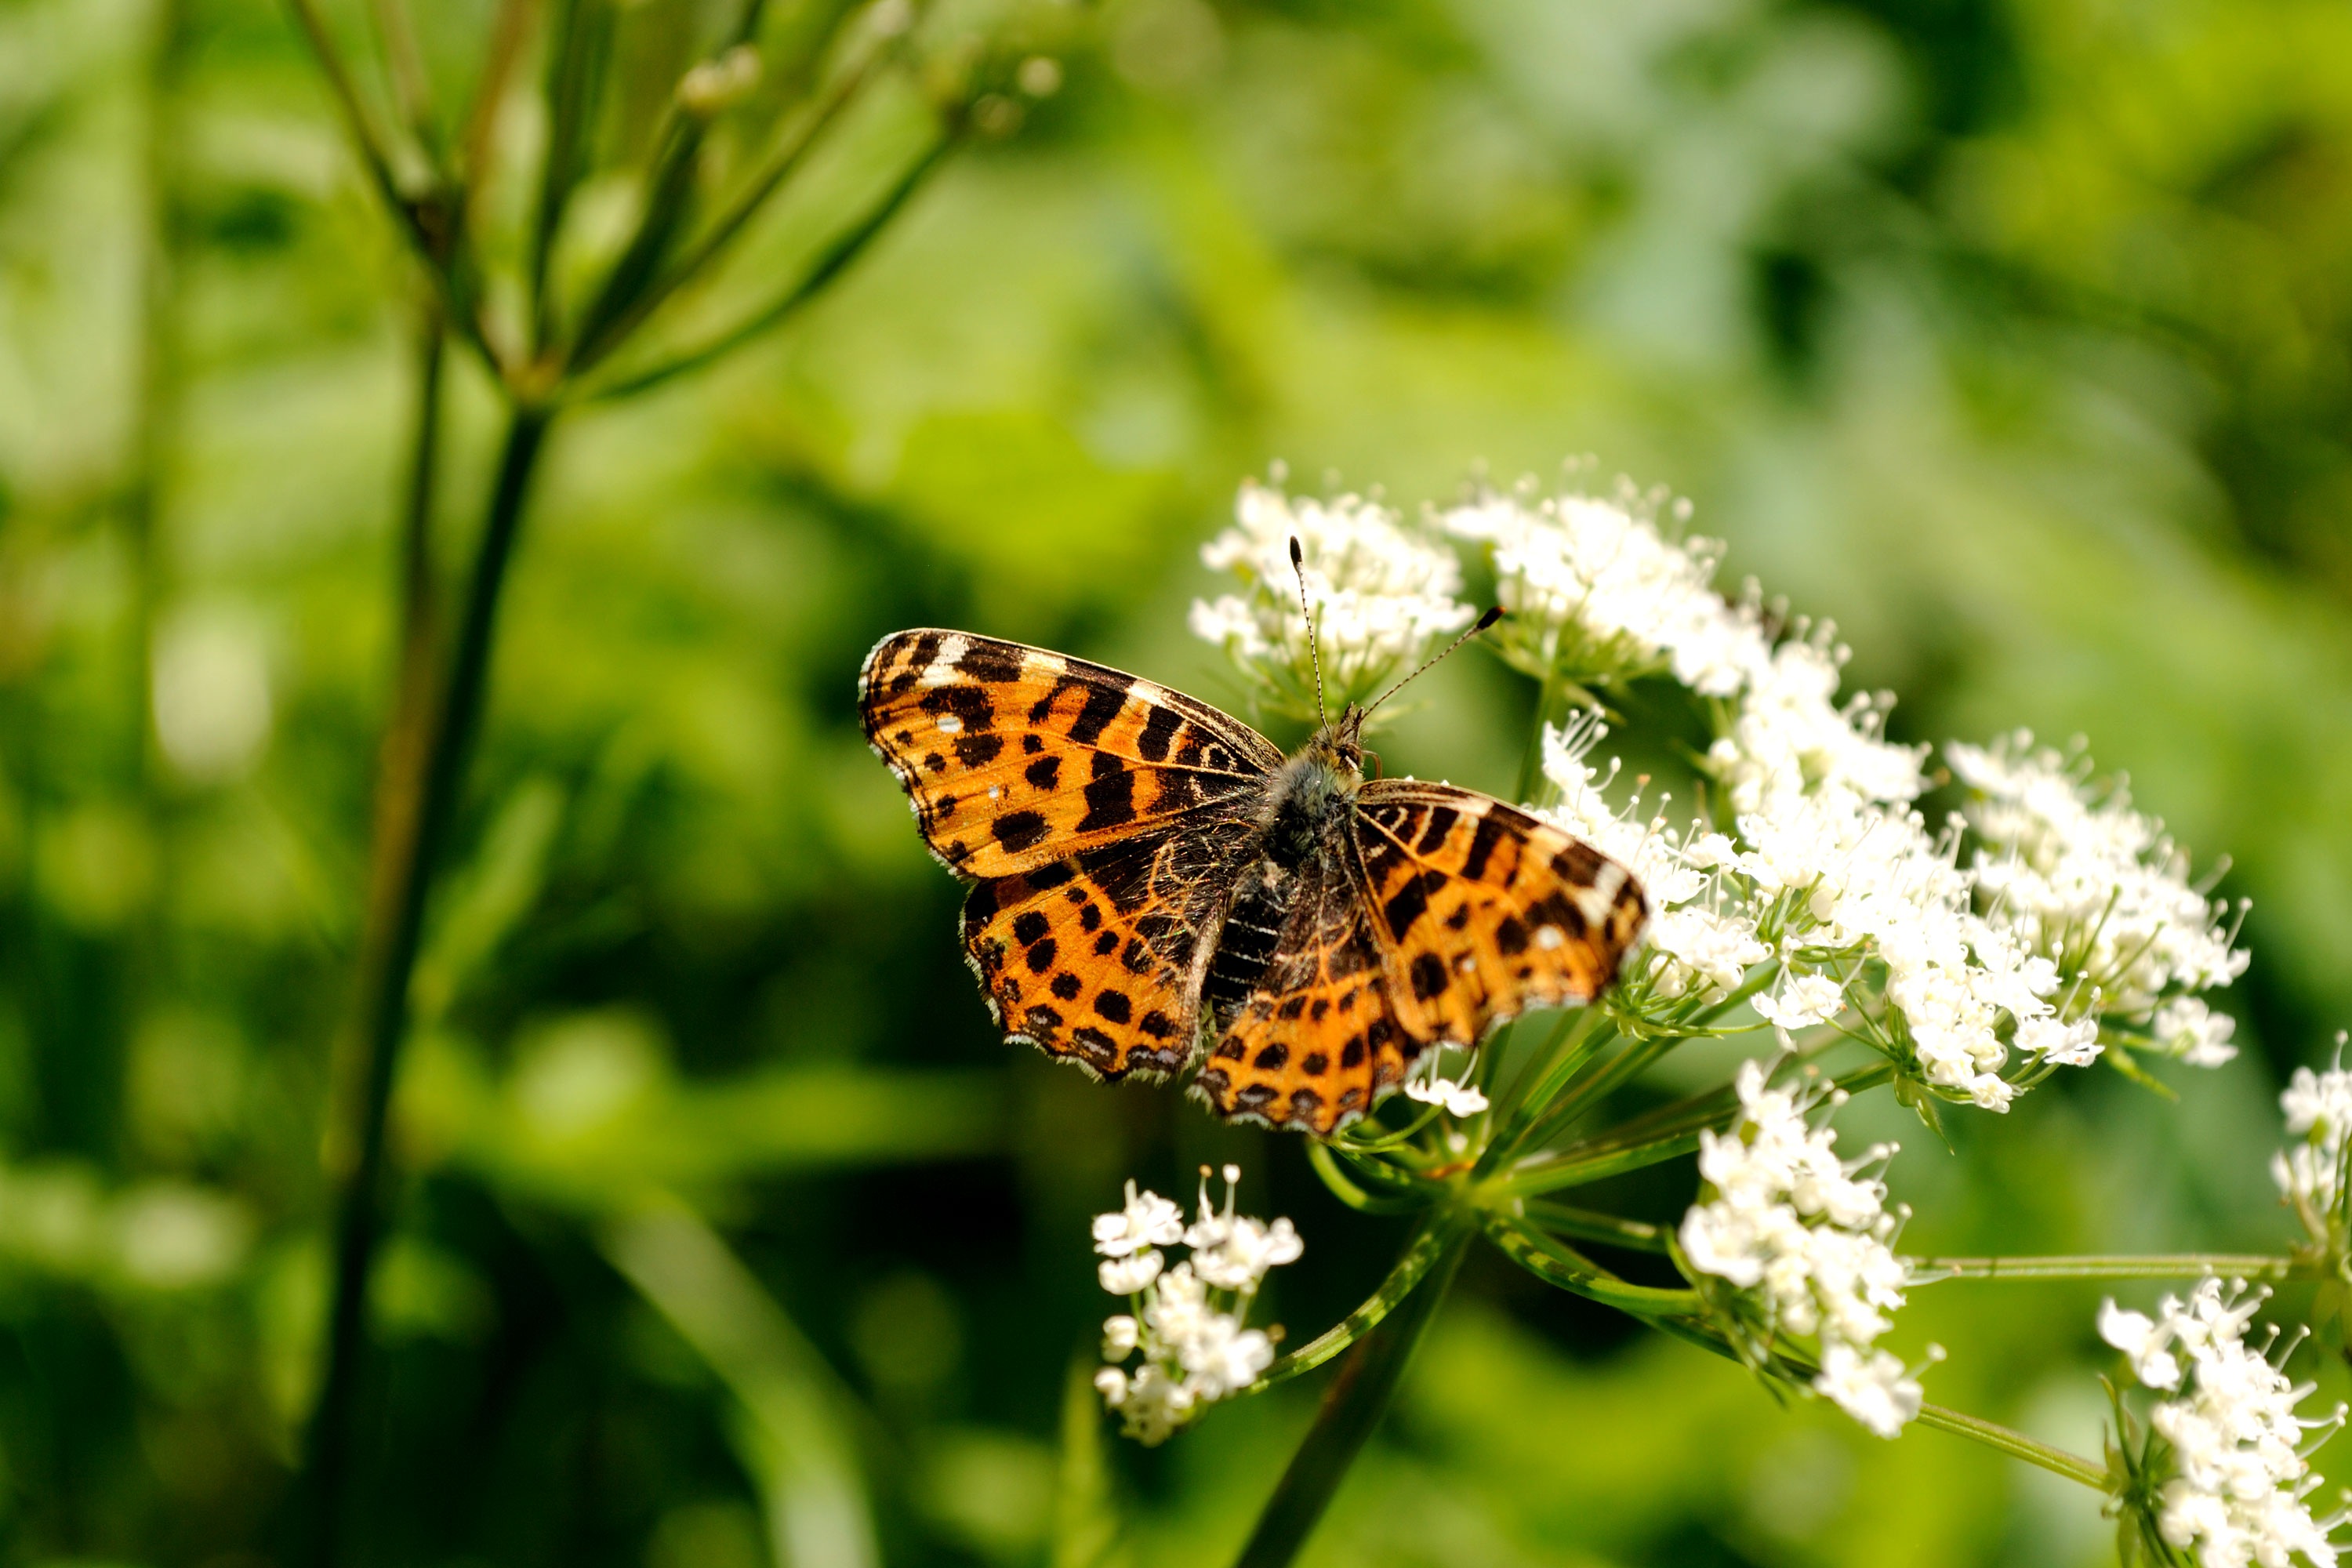
nature, grass, plant, meadow, flower, animal, wildlife, orange, insect, botany, butterfly, close, flora, fauna, invertebrate, wildflower, monarch butterfly, butterflies, nectar, macro photography, fritillary, edelfalter, pollinator, moths and butterflies, lycaenid